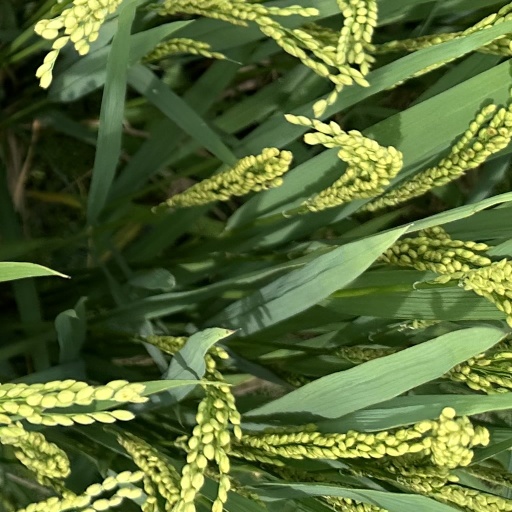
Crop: rice